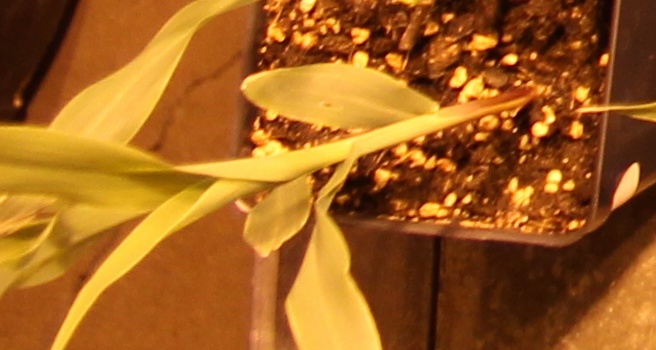
Label: Corn